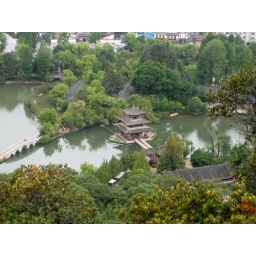
We took a two-hour hike up and down elephant hill in Lijiang.